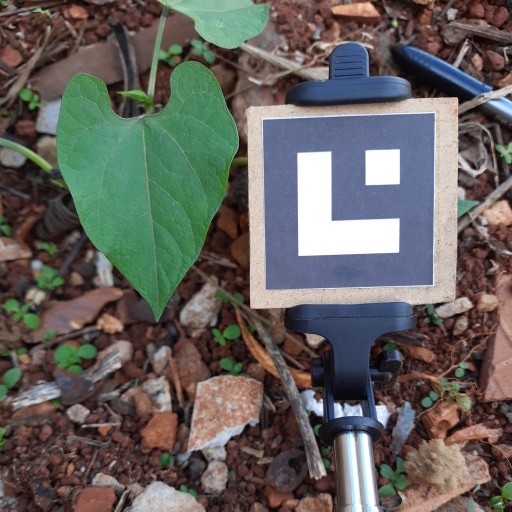
Observations: flat surface, no eating holes, under shade